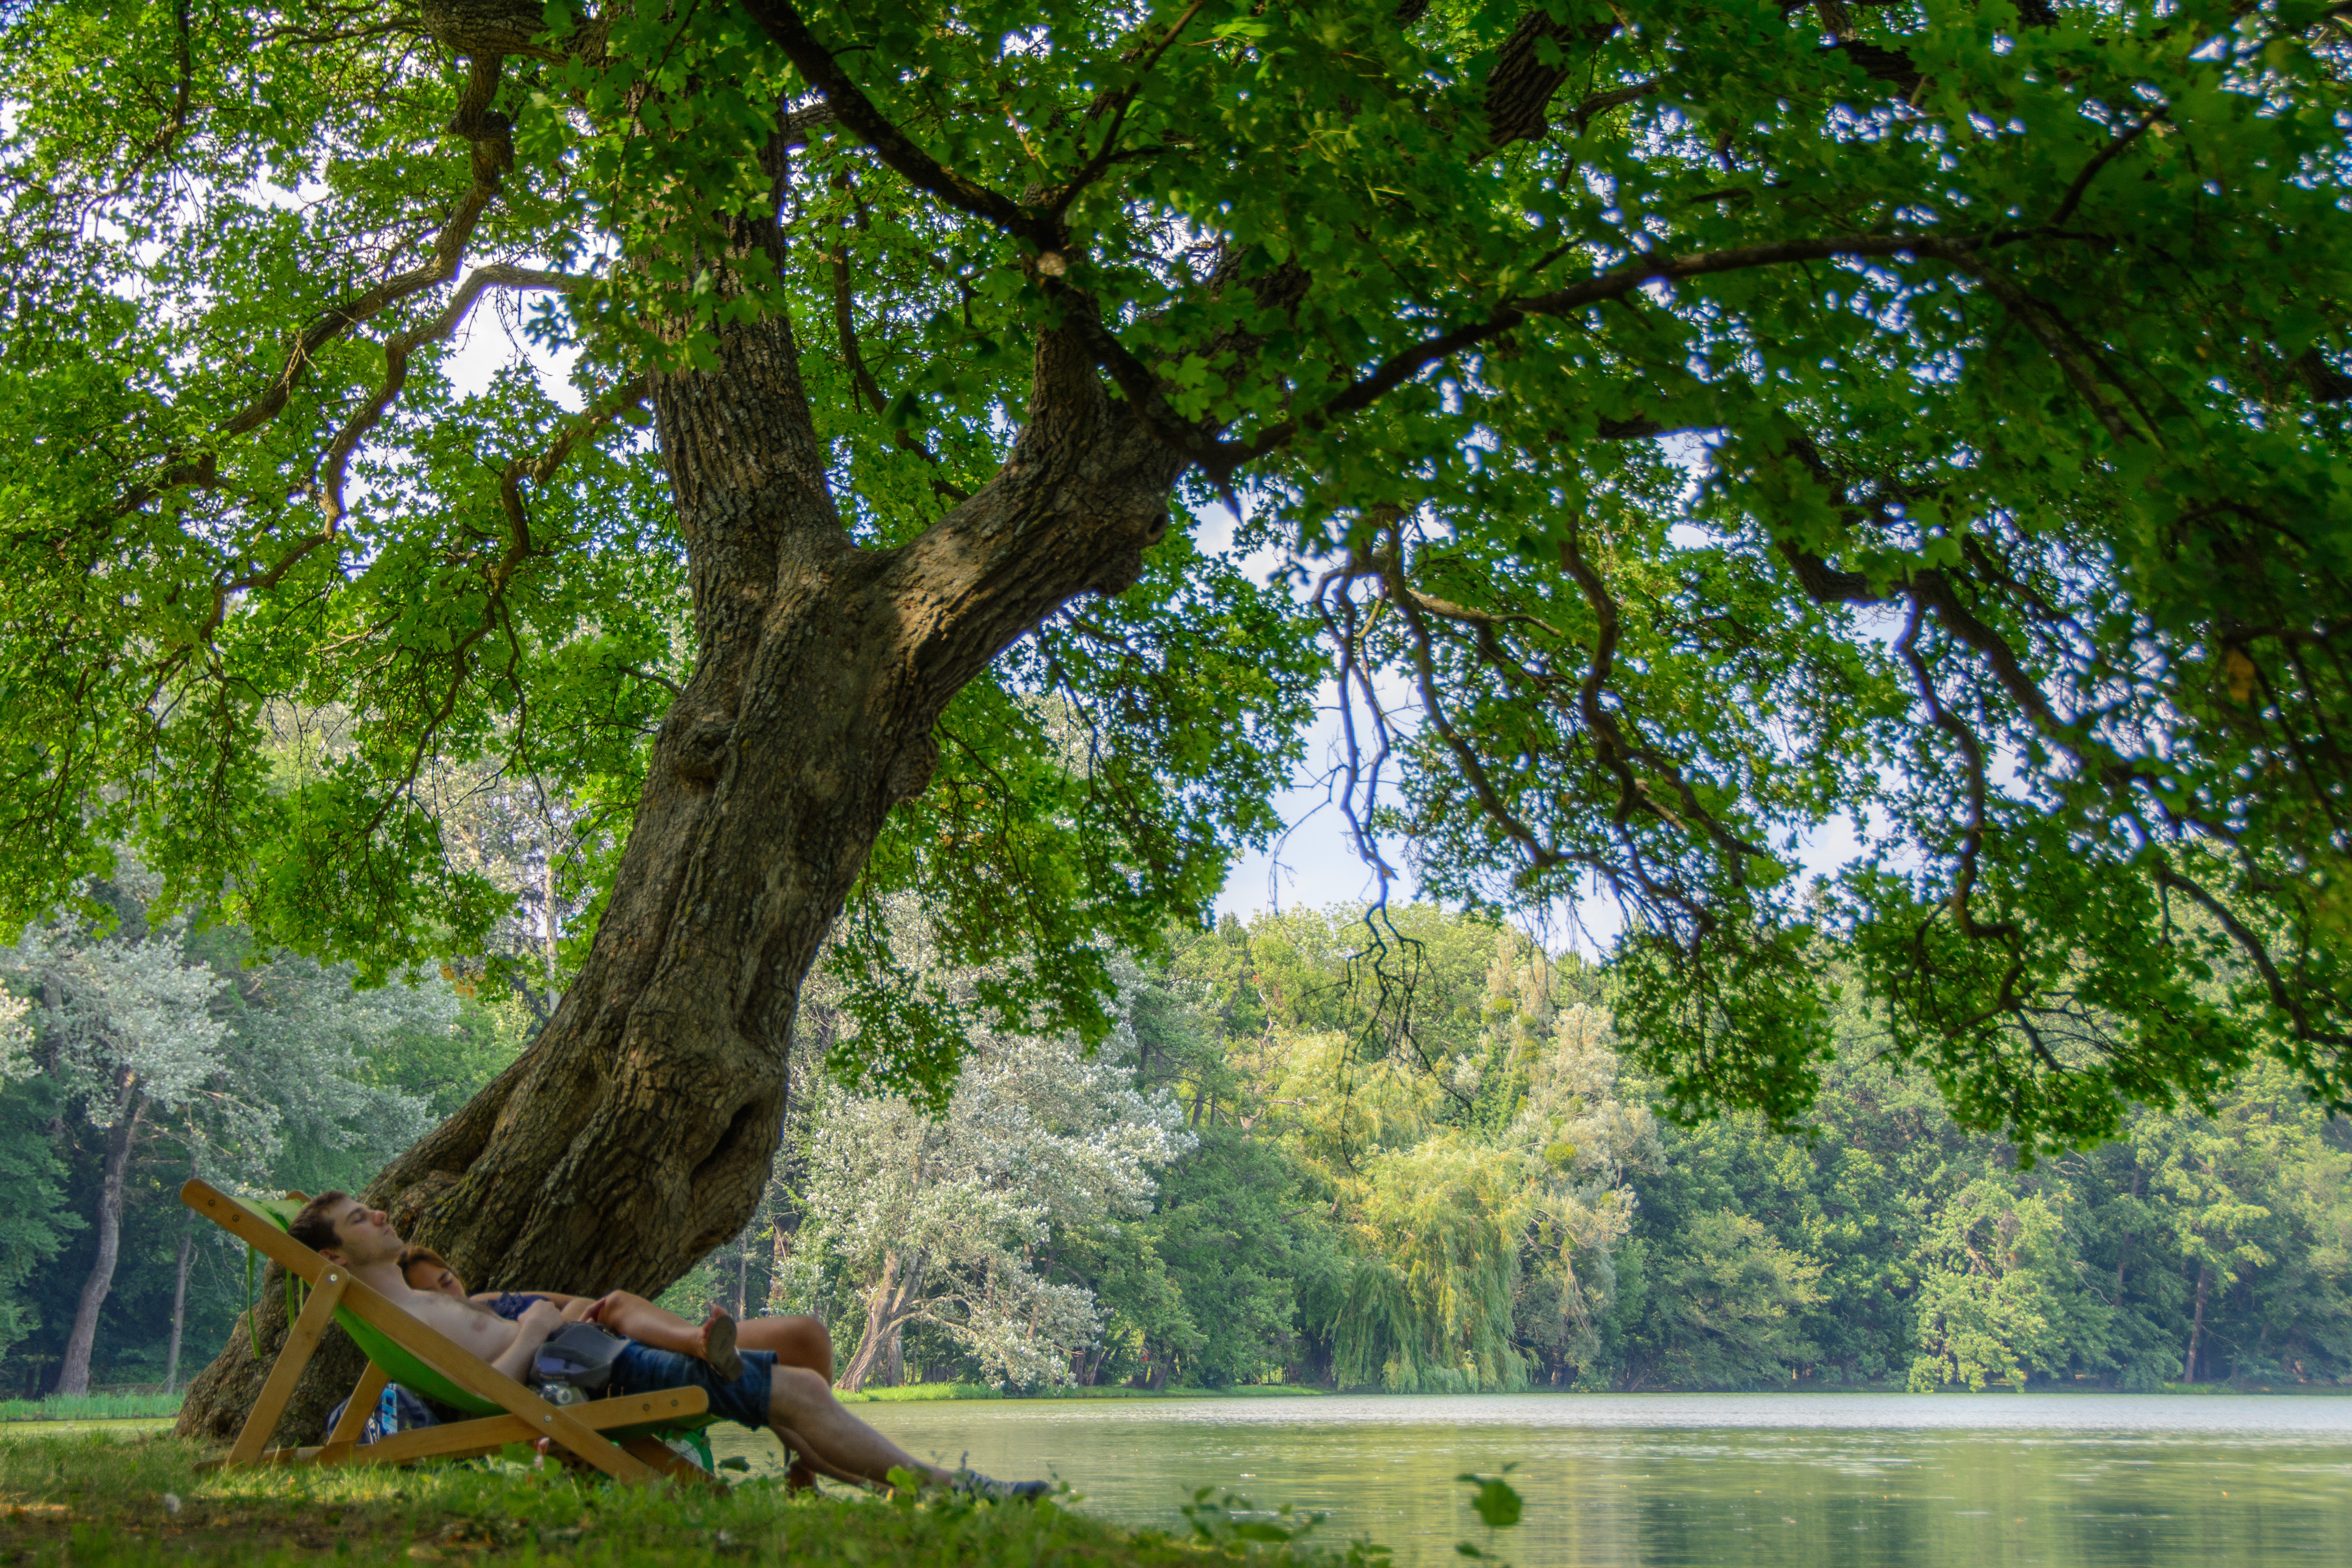
landscape, tree, nature, forest, branch, plant, leaf, flower, summer, pond, green, jungle, relax, park, botany, garden, rainforest, deck chair, woodland, habitat, in the green, natural environment, woody plant